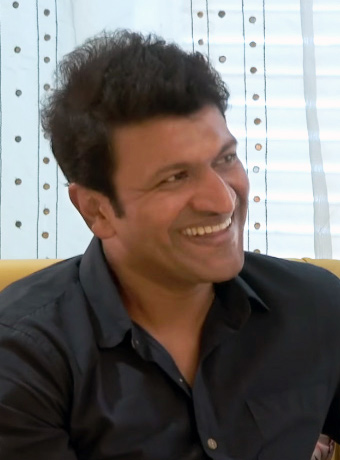
ปูนีท ราชกุมาร

| name = ปูนีท ราชกุมาร
| image = Puneeth Rajkumar (4).jpg
| birth_place = เจนไน รัฐทมิฬนาฑู อินเดีย
| years_active = 1976–19892002–2021
| children = 2
| parents = Rajkumar (actor)|Rajkumar (พ่อ)Parvathamma Rajkumar|Parvathamma (แม่)
| relatives = ดูที่ List of South Indian film families#Rajkumar Family|ครอบครัวราชกุมาร
ปูนีท ราชกุมาร (; 17 มีนาคม ค.ศ. 1975 – 29 ตุลาคม ค.ศ. 2021) เป็นนักแสดง นักร้อง โปรดิวเซอร์ และพิธีกรรายการโทรทัศน์ชาวอินเดีย ผู้ที่ทำงานด้านอุตสาหกรรมภาพยนตร์กันนาดาเป็นหลัก เขาเป็นนักแสดงนำในภาพยนตร์กว่า 27 เรื่อง ตั้งแต่เด็ก เขาได้แสดงในภาพยนตร์ของพ่อเขาอยู่หลายหน การแสดงของเขาใน "Vasantha Geetha" (1980), "Bhagyavantha" (1981), "Chalisuva Modagalu" (1982), "Eradu Nakshatragalu" (1983) และ "Bettada Hoovu" (1985) ต่างก็ได้รับการยกย่อง เขาชนะรางวัลภาพยนตร์แห่งชาติ สาขานักแสดงเด็กยอดเยี่ยม จากบทบาท Appu ใน "Bettada Hoovu" บทบาทนำครั้งแรกของปูนีท คือ ภาพยนตร์ในปี 2002 เรื่อง "Apps (2002 film)|Appu" คู่กับ Rakshita
เขายังได้รับบทนำในภาพยนตร์ที่มีชื่อเสียงหลายเรื่อง รวมถึง "Appu (2002 film)|Appu" (2002), "Abhi (2003 film)|Abhi" (2003), "Veera Kannadiga" (2004), "Maurya (film)|Mourya" (2004), "Aakash (2005 film)|Aakash" (2005), "Arasu (2007 film)|Arasu" (2007), "Milana" (2007), "Vamshi (film)|Vamshi" (2008), "Raam (2009 film)|Raam" (2009), "Jackie (2010 film)|Jackie" (2010), "Hudugaru" (2011), "Raajakumara" (2017) และ "Anjani Putra" (2017) ปูนีทเป็นหนึ่งในดาราที่ได้รับความนิยมมากที่สุดและเป็นนักแสดงที่ได้รับค่าตอบแทนสูงที่สุดในภาพยนตร์กันนาดา ในปี 2012 เขาเปิดตัวเป็นพิธีกรทางโทรทัศน์บนรายการเกมโชว์ยอดนิยม "Kannadada Kotyadhipati" ฉบับภาษากันนาดา โดยซื้อลิขสิทธิ์จาก "ฮูวอนส์ทูบีอะมิลเลียนแนร์?"
ปูนีทเสียชีวิตจากอาการหัวใจวายในปี 2021 ด้วยอายุ 46 ปี
== อ้างอิง ==
==แหล่งข้อมูลอื่น==
*
*
*
*
หมวดหมู่:บุคคลที่เกิดในปี พ.ศ. 2518
หมวดหมู่:บุคคลที่เสียชีวิตในปี พ.ศ. 2564
หมวดหมู่:นักแสดงชายชาวอินเดีย